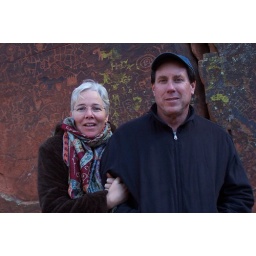
Jack and Beth in front of a panel of rock art at V bar V ranch in Arizona, outside of Sedona.